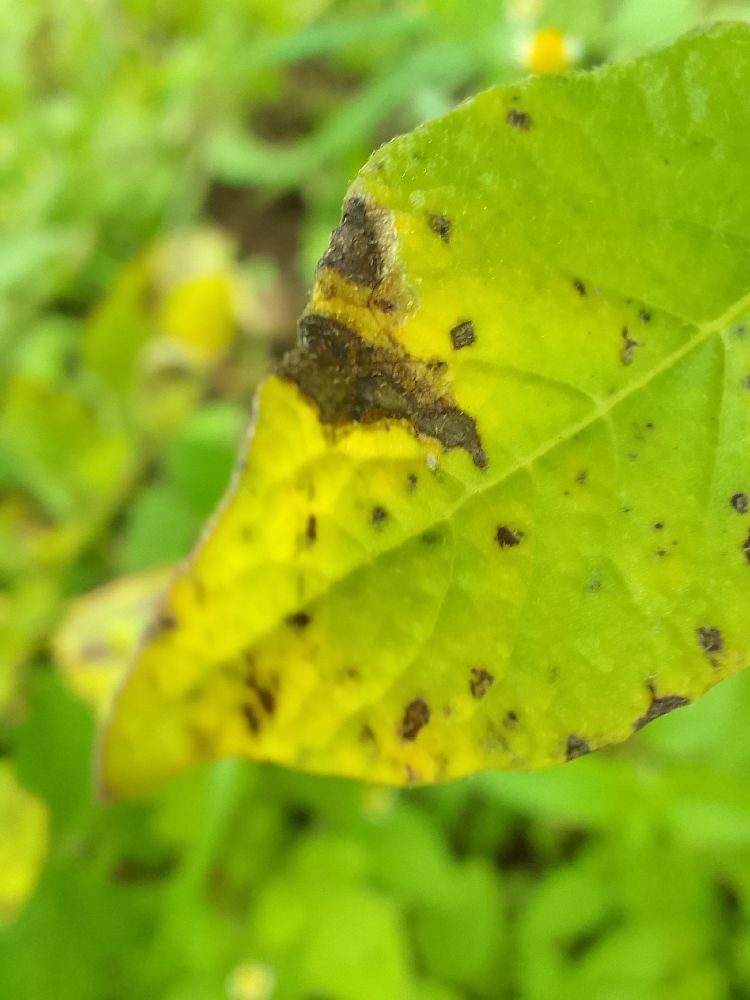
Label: Early blight